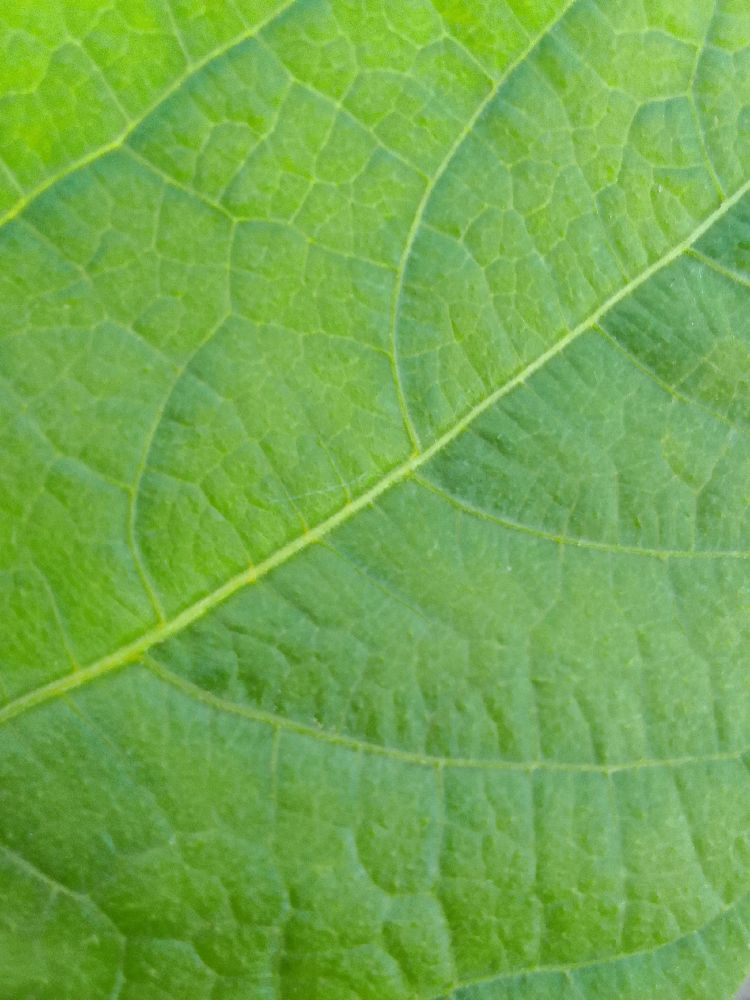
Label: healthy